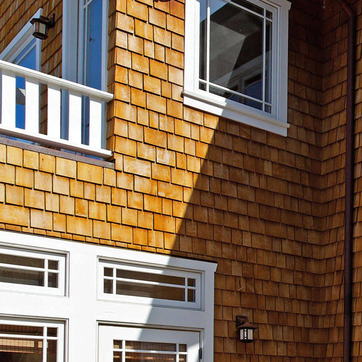
Material: brick